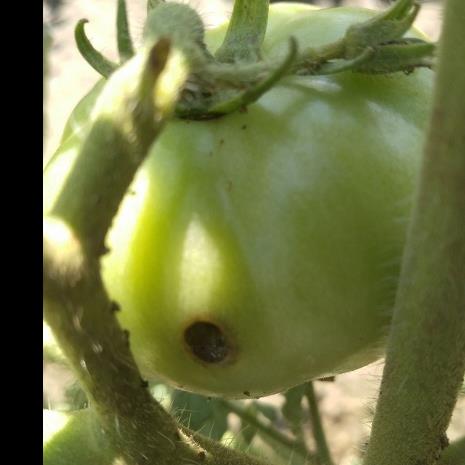
Crop: Tomato
Condition: helicoverpa-armigera-p